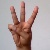
The image shows a hand gesture representing the letter 'W' in Indian Sign Language.